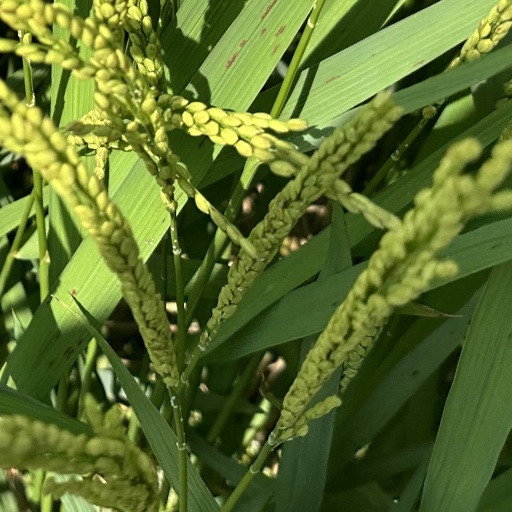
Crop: rice